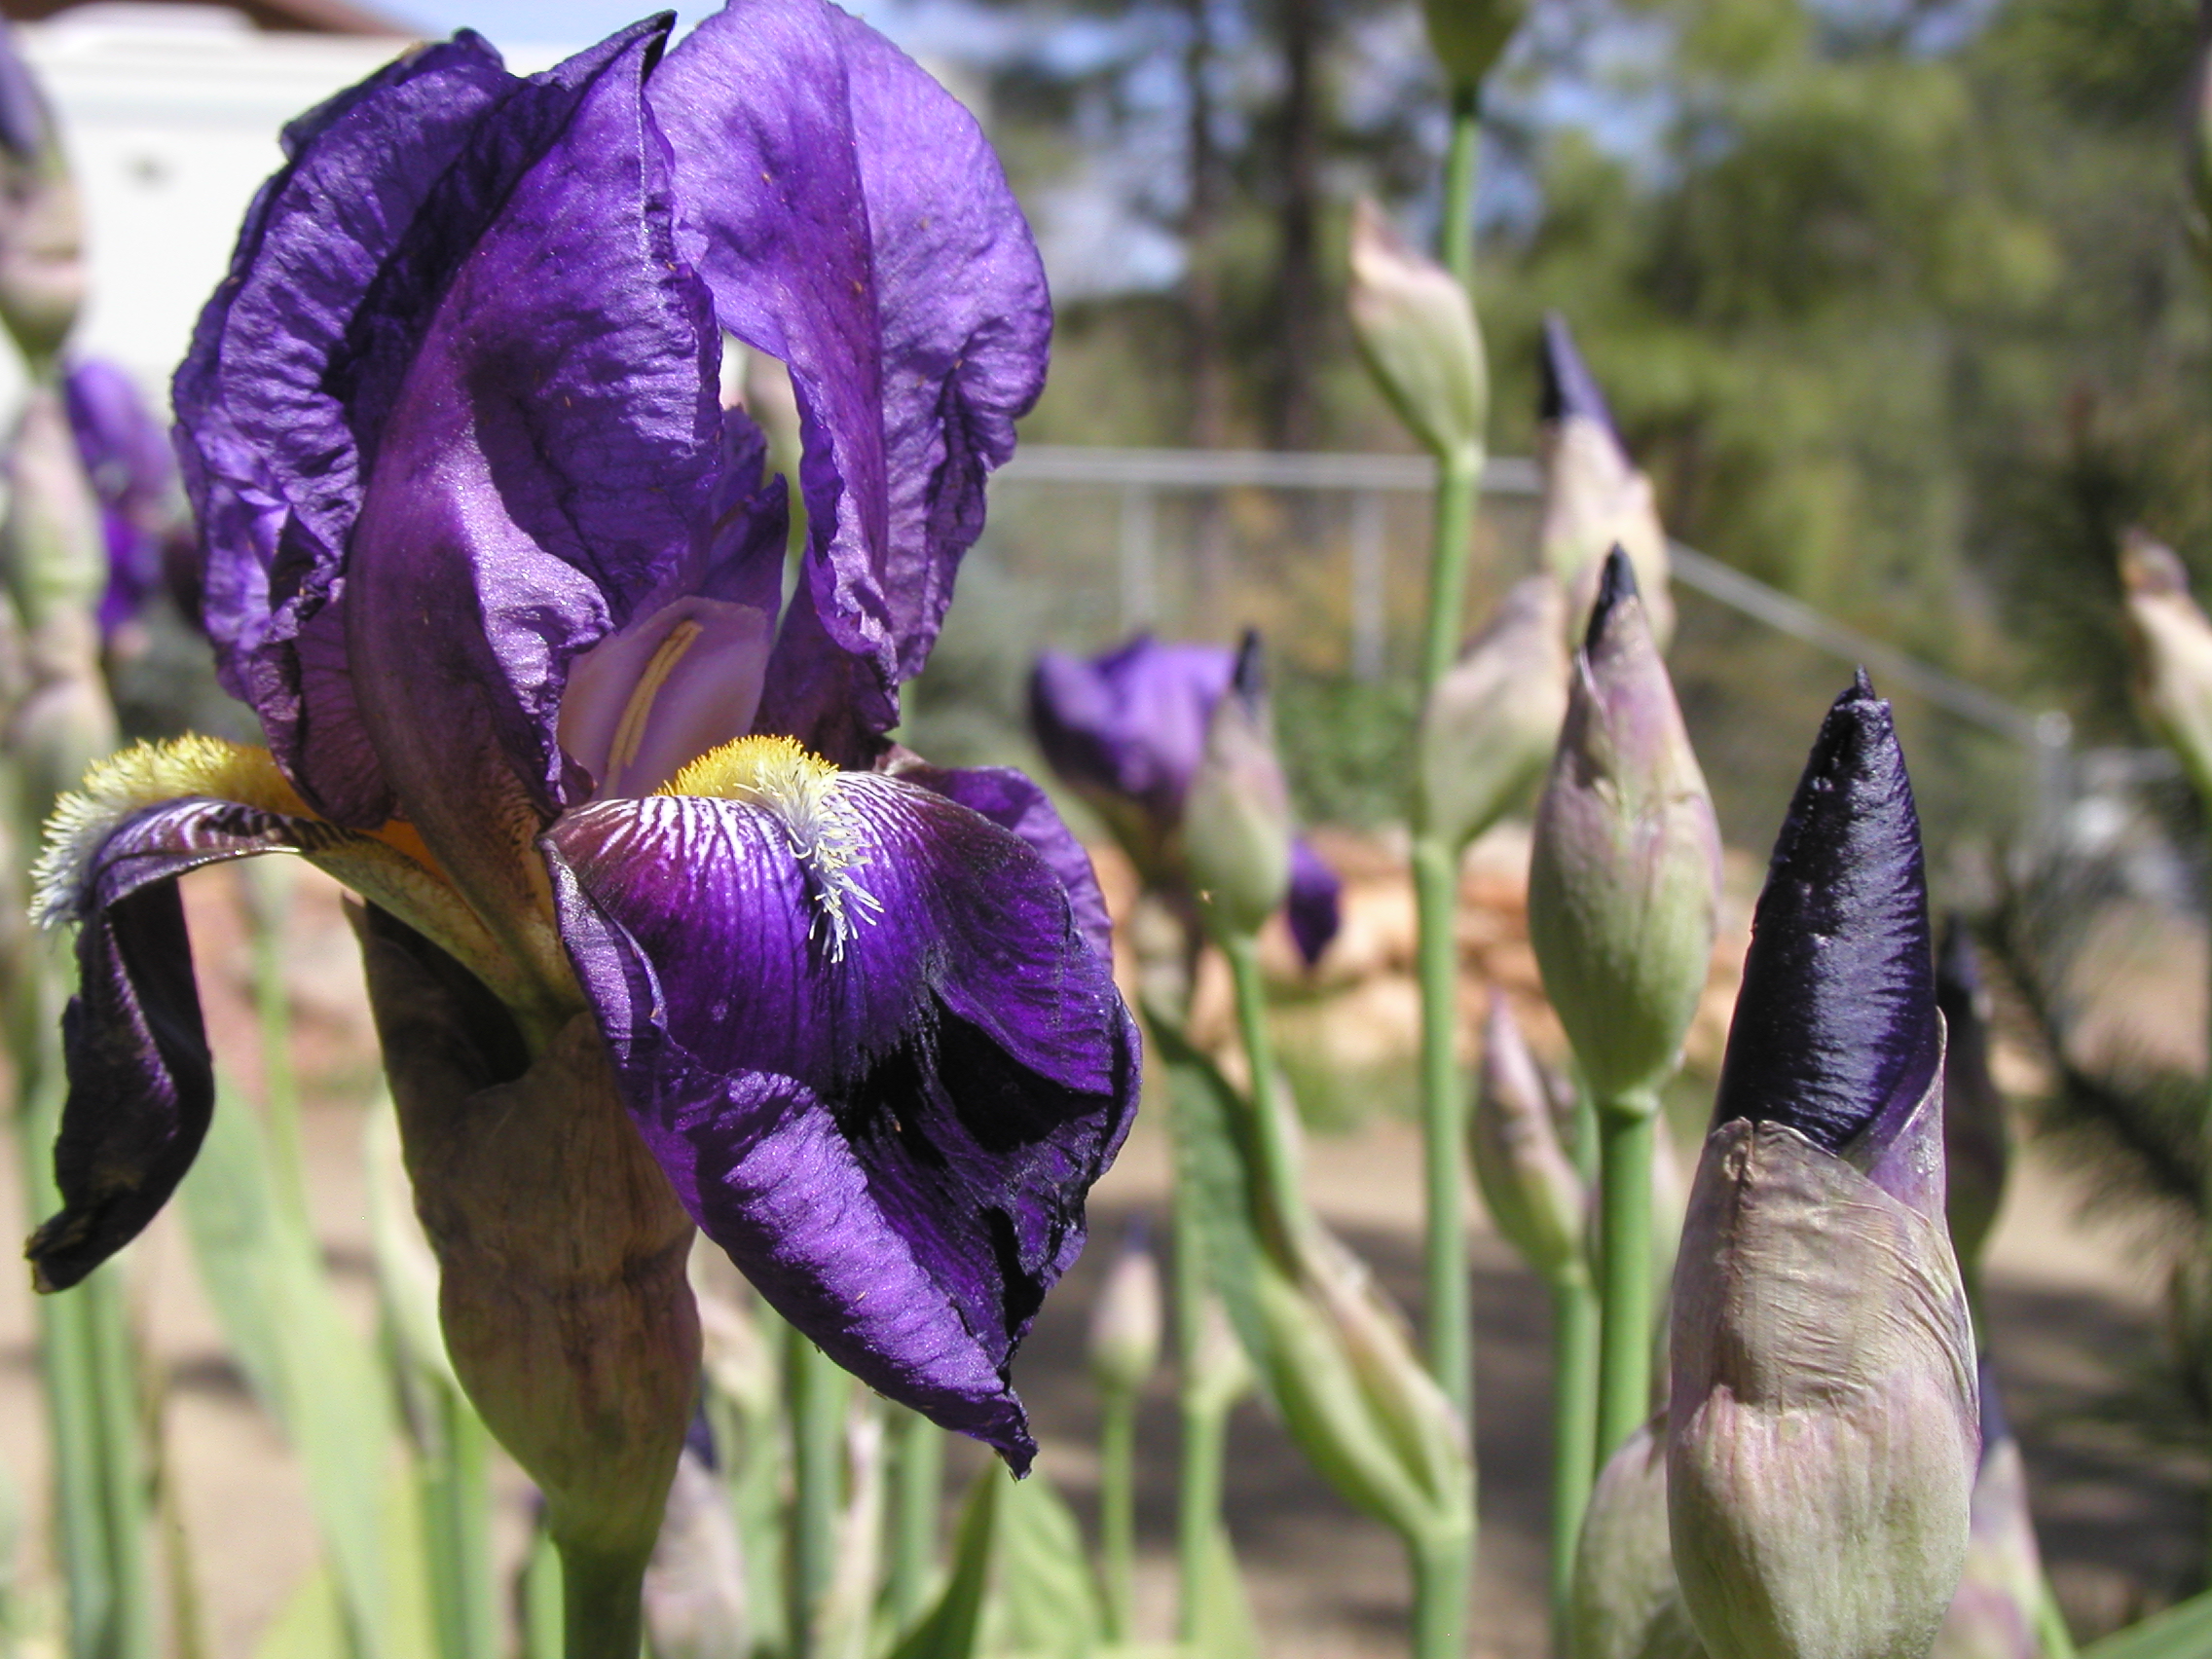
nature, plant, flower, botany, flora, wildflower, cool image, iris, eye, organ, i, strawberryaz, flowering plant, iris versicolor, land plant, iris family